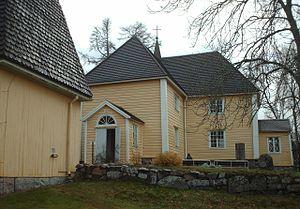
Cet article recense les églises évangéliques-luthériennes de Finlande.